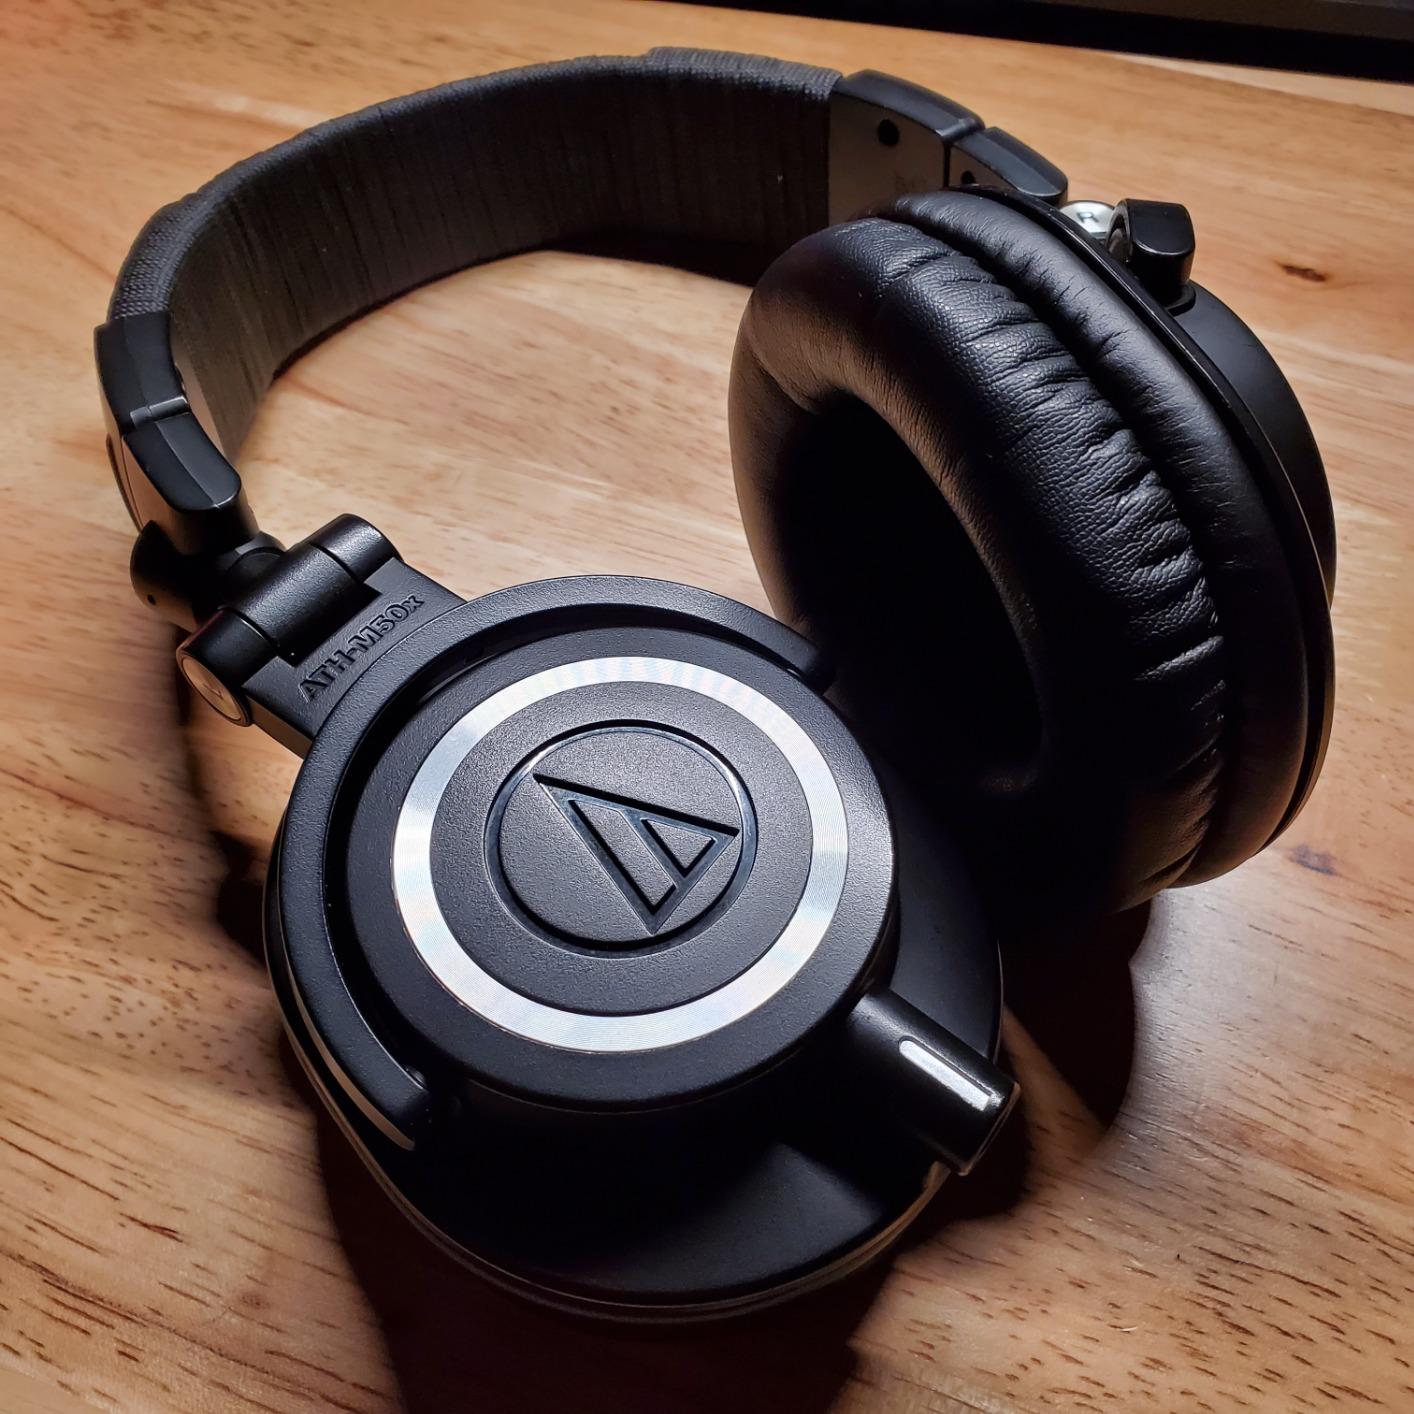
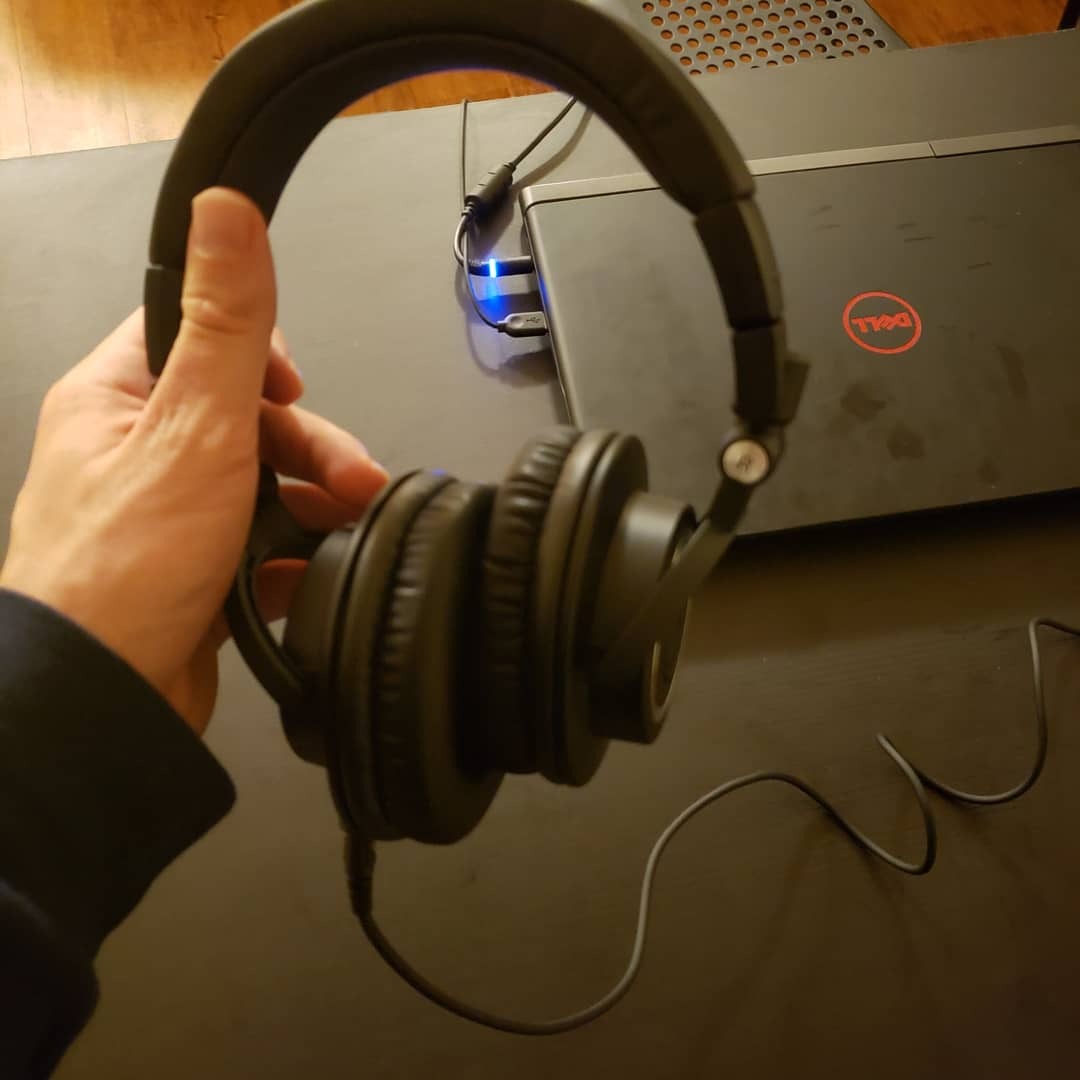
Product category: headphones
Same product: no